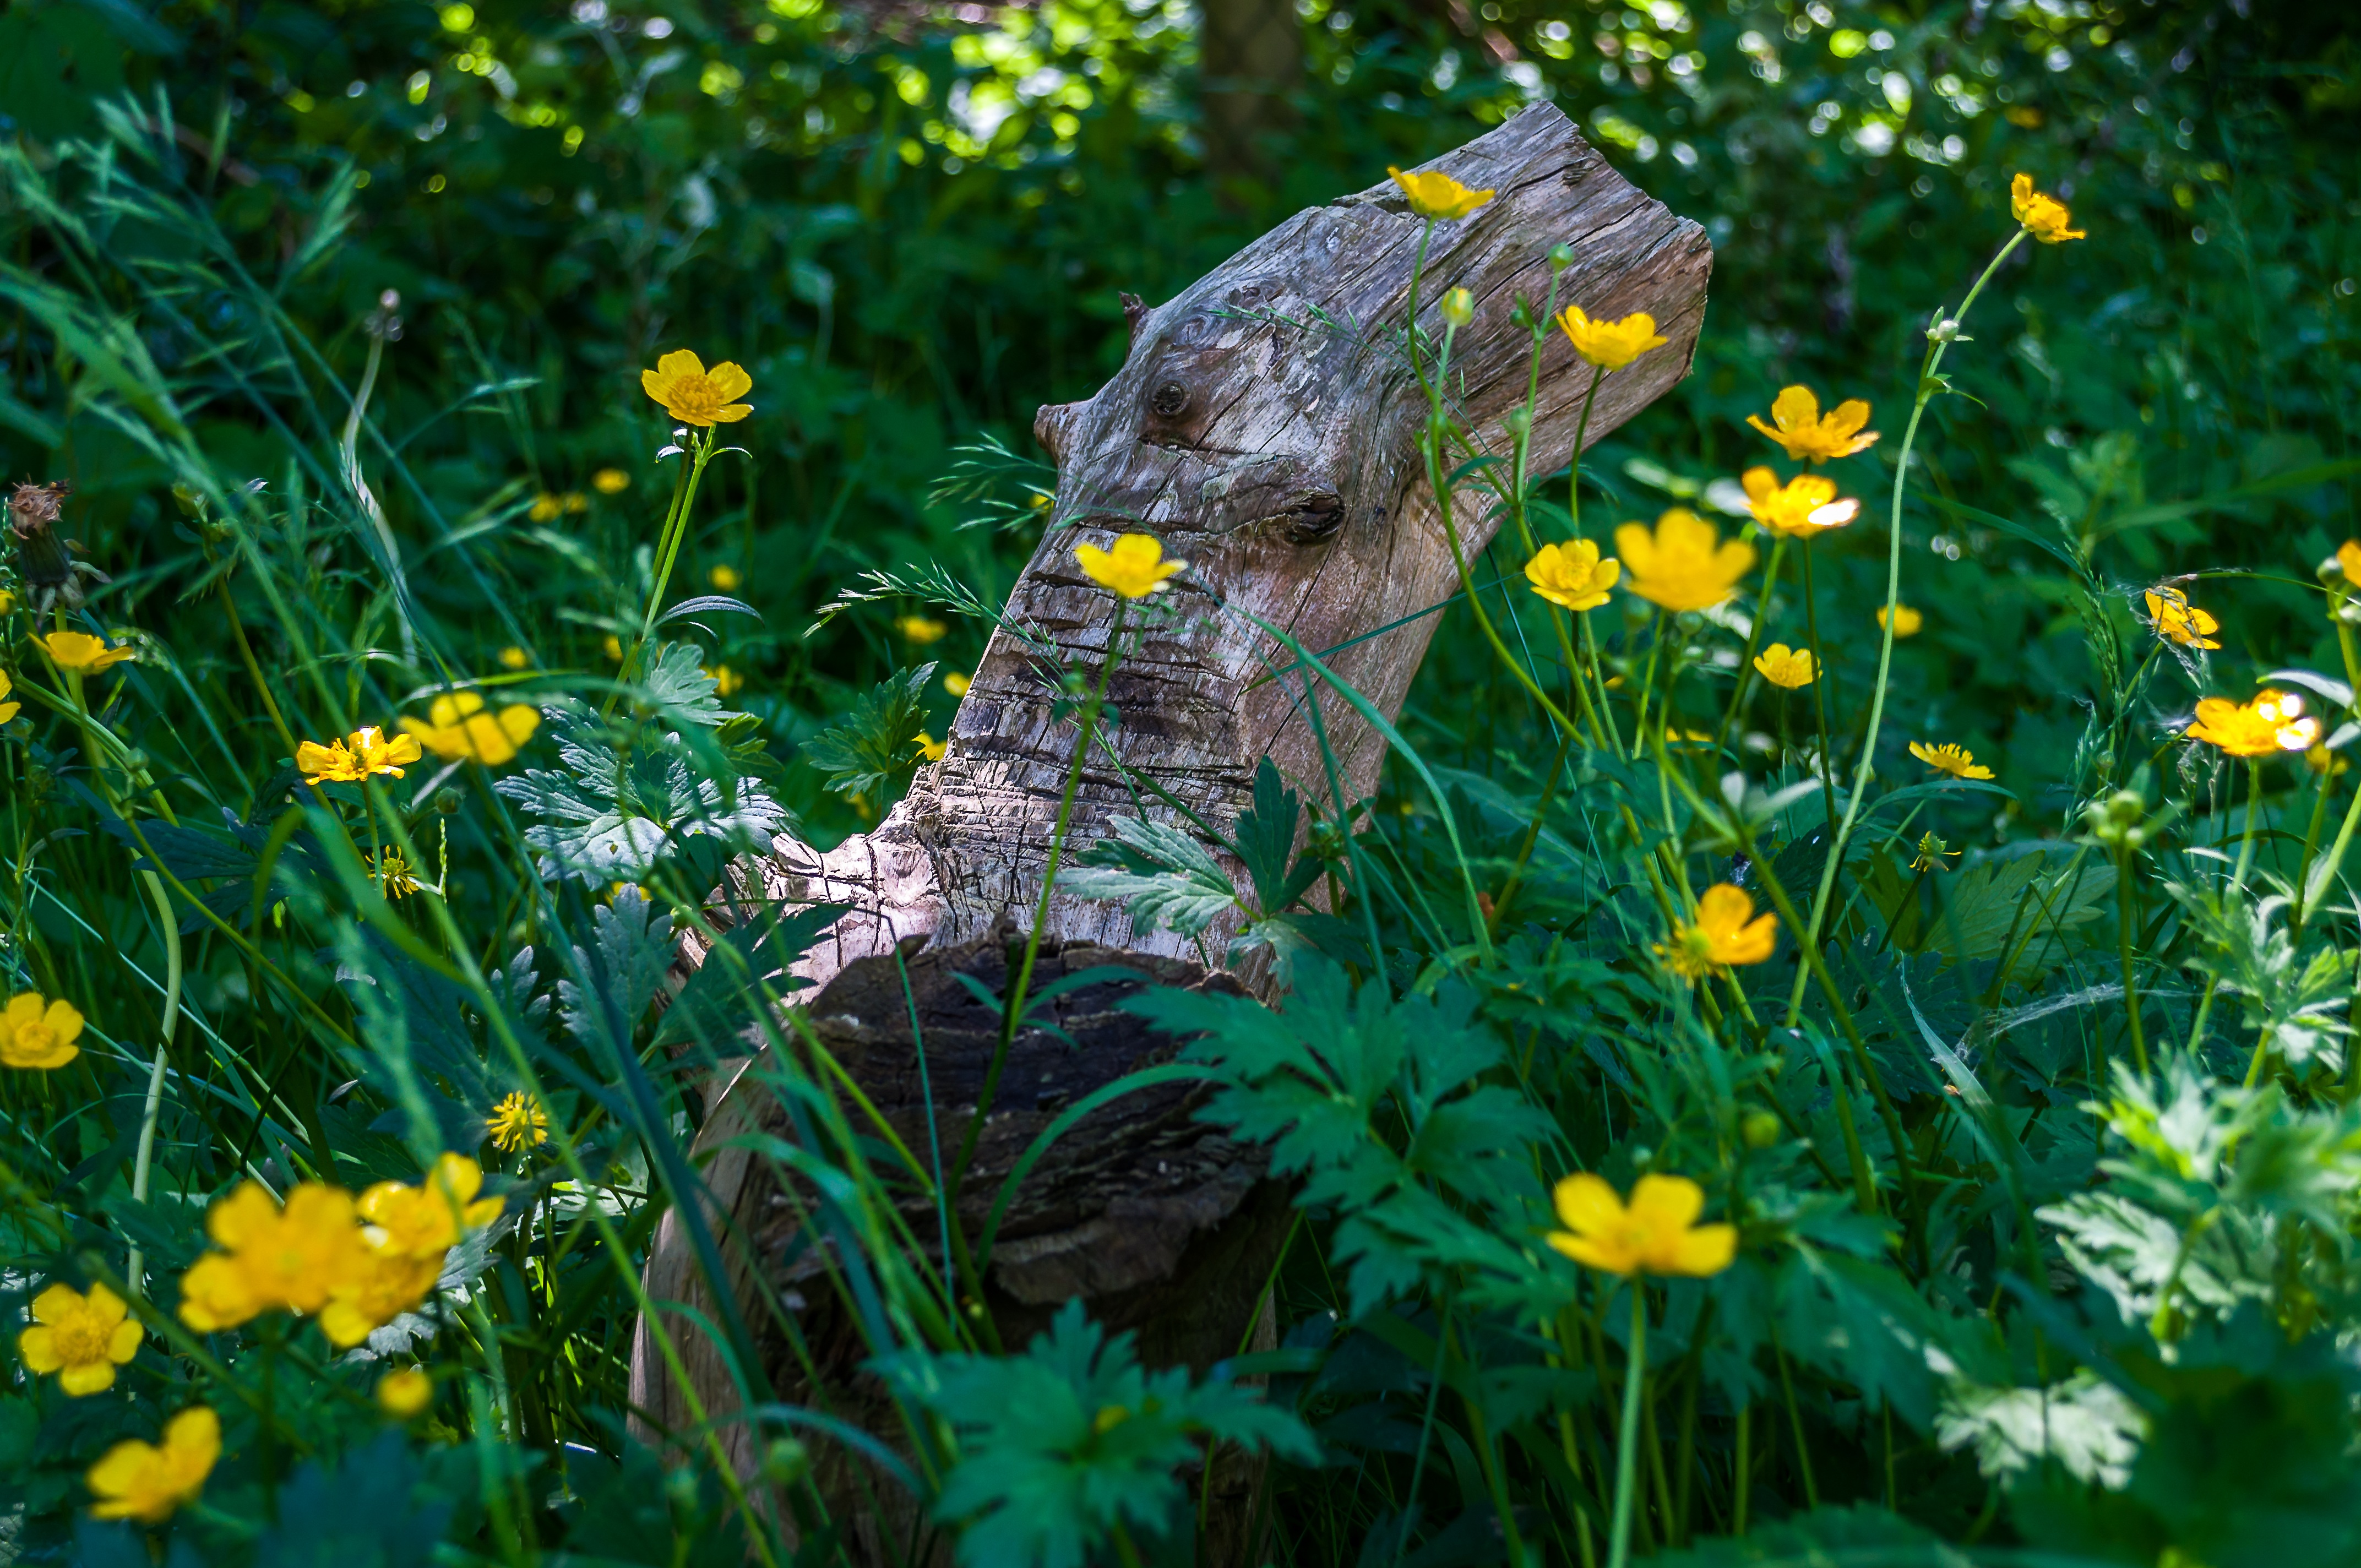
tree, nature, forest, grass, plant, lawn, meadow, flower, bark, wildlife, log, spring, green, jungle, reptile, garden, iguana, fauna, tribe, habitat, buttercup, feral, strains, natural environment